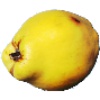
Label: Quince 1